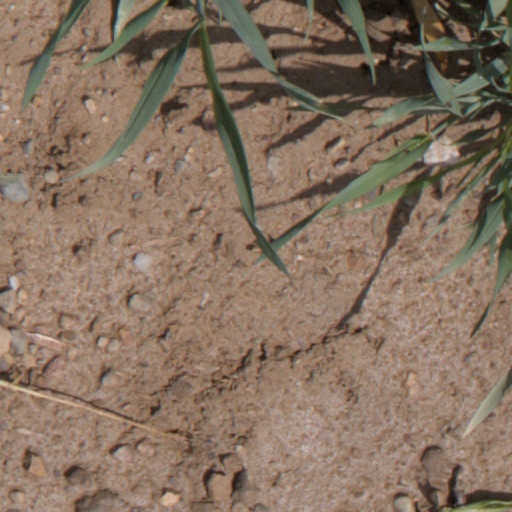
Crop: wheat